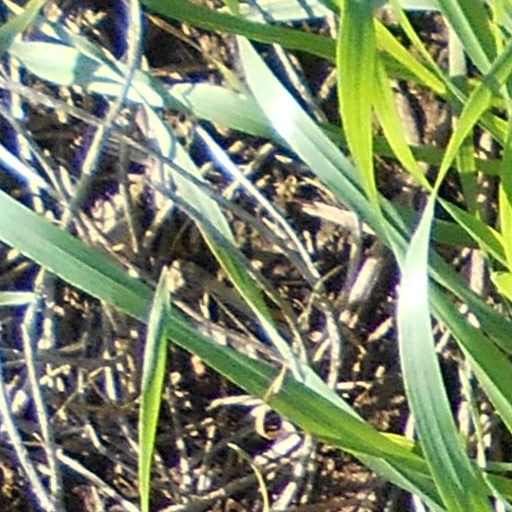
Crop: wheat